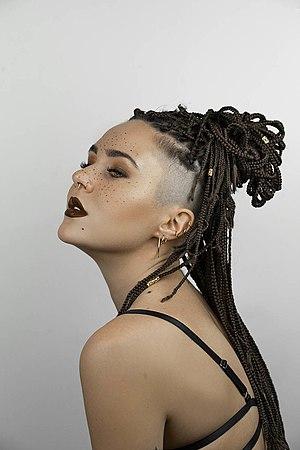
La réalisatrice et productrice Sandra Kobanovitch en novembre 2019.
Sandra Kobanovitch, également connue sous le pseudonyme de Sandra-Jessica Koban est une réalisatrice, actrice et scénariste française.